Panenka (penalty kick)

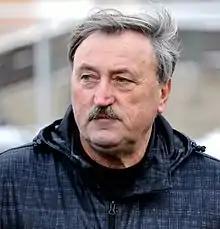
Panenka in 2013. His original penalty technique has been imitated by many other players.

As well as winning the 1976 European Championship, Panenka helped Czechoslovakia come third in the 1980 tournament, after scoring once again in a 9–8 penalty shootout win. In the finals of the 1982 World Cup, Panenka scored twice from penalties, but these were the only Czechoslovakian goals, and the team did not progress beyond the first group stage.